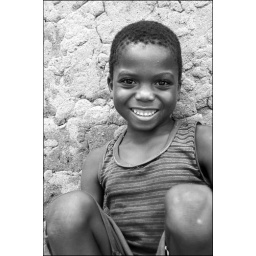
A boy smiling by the chief's house in Chapweteka